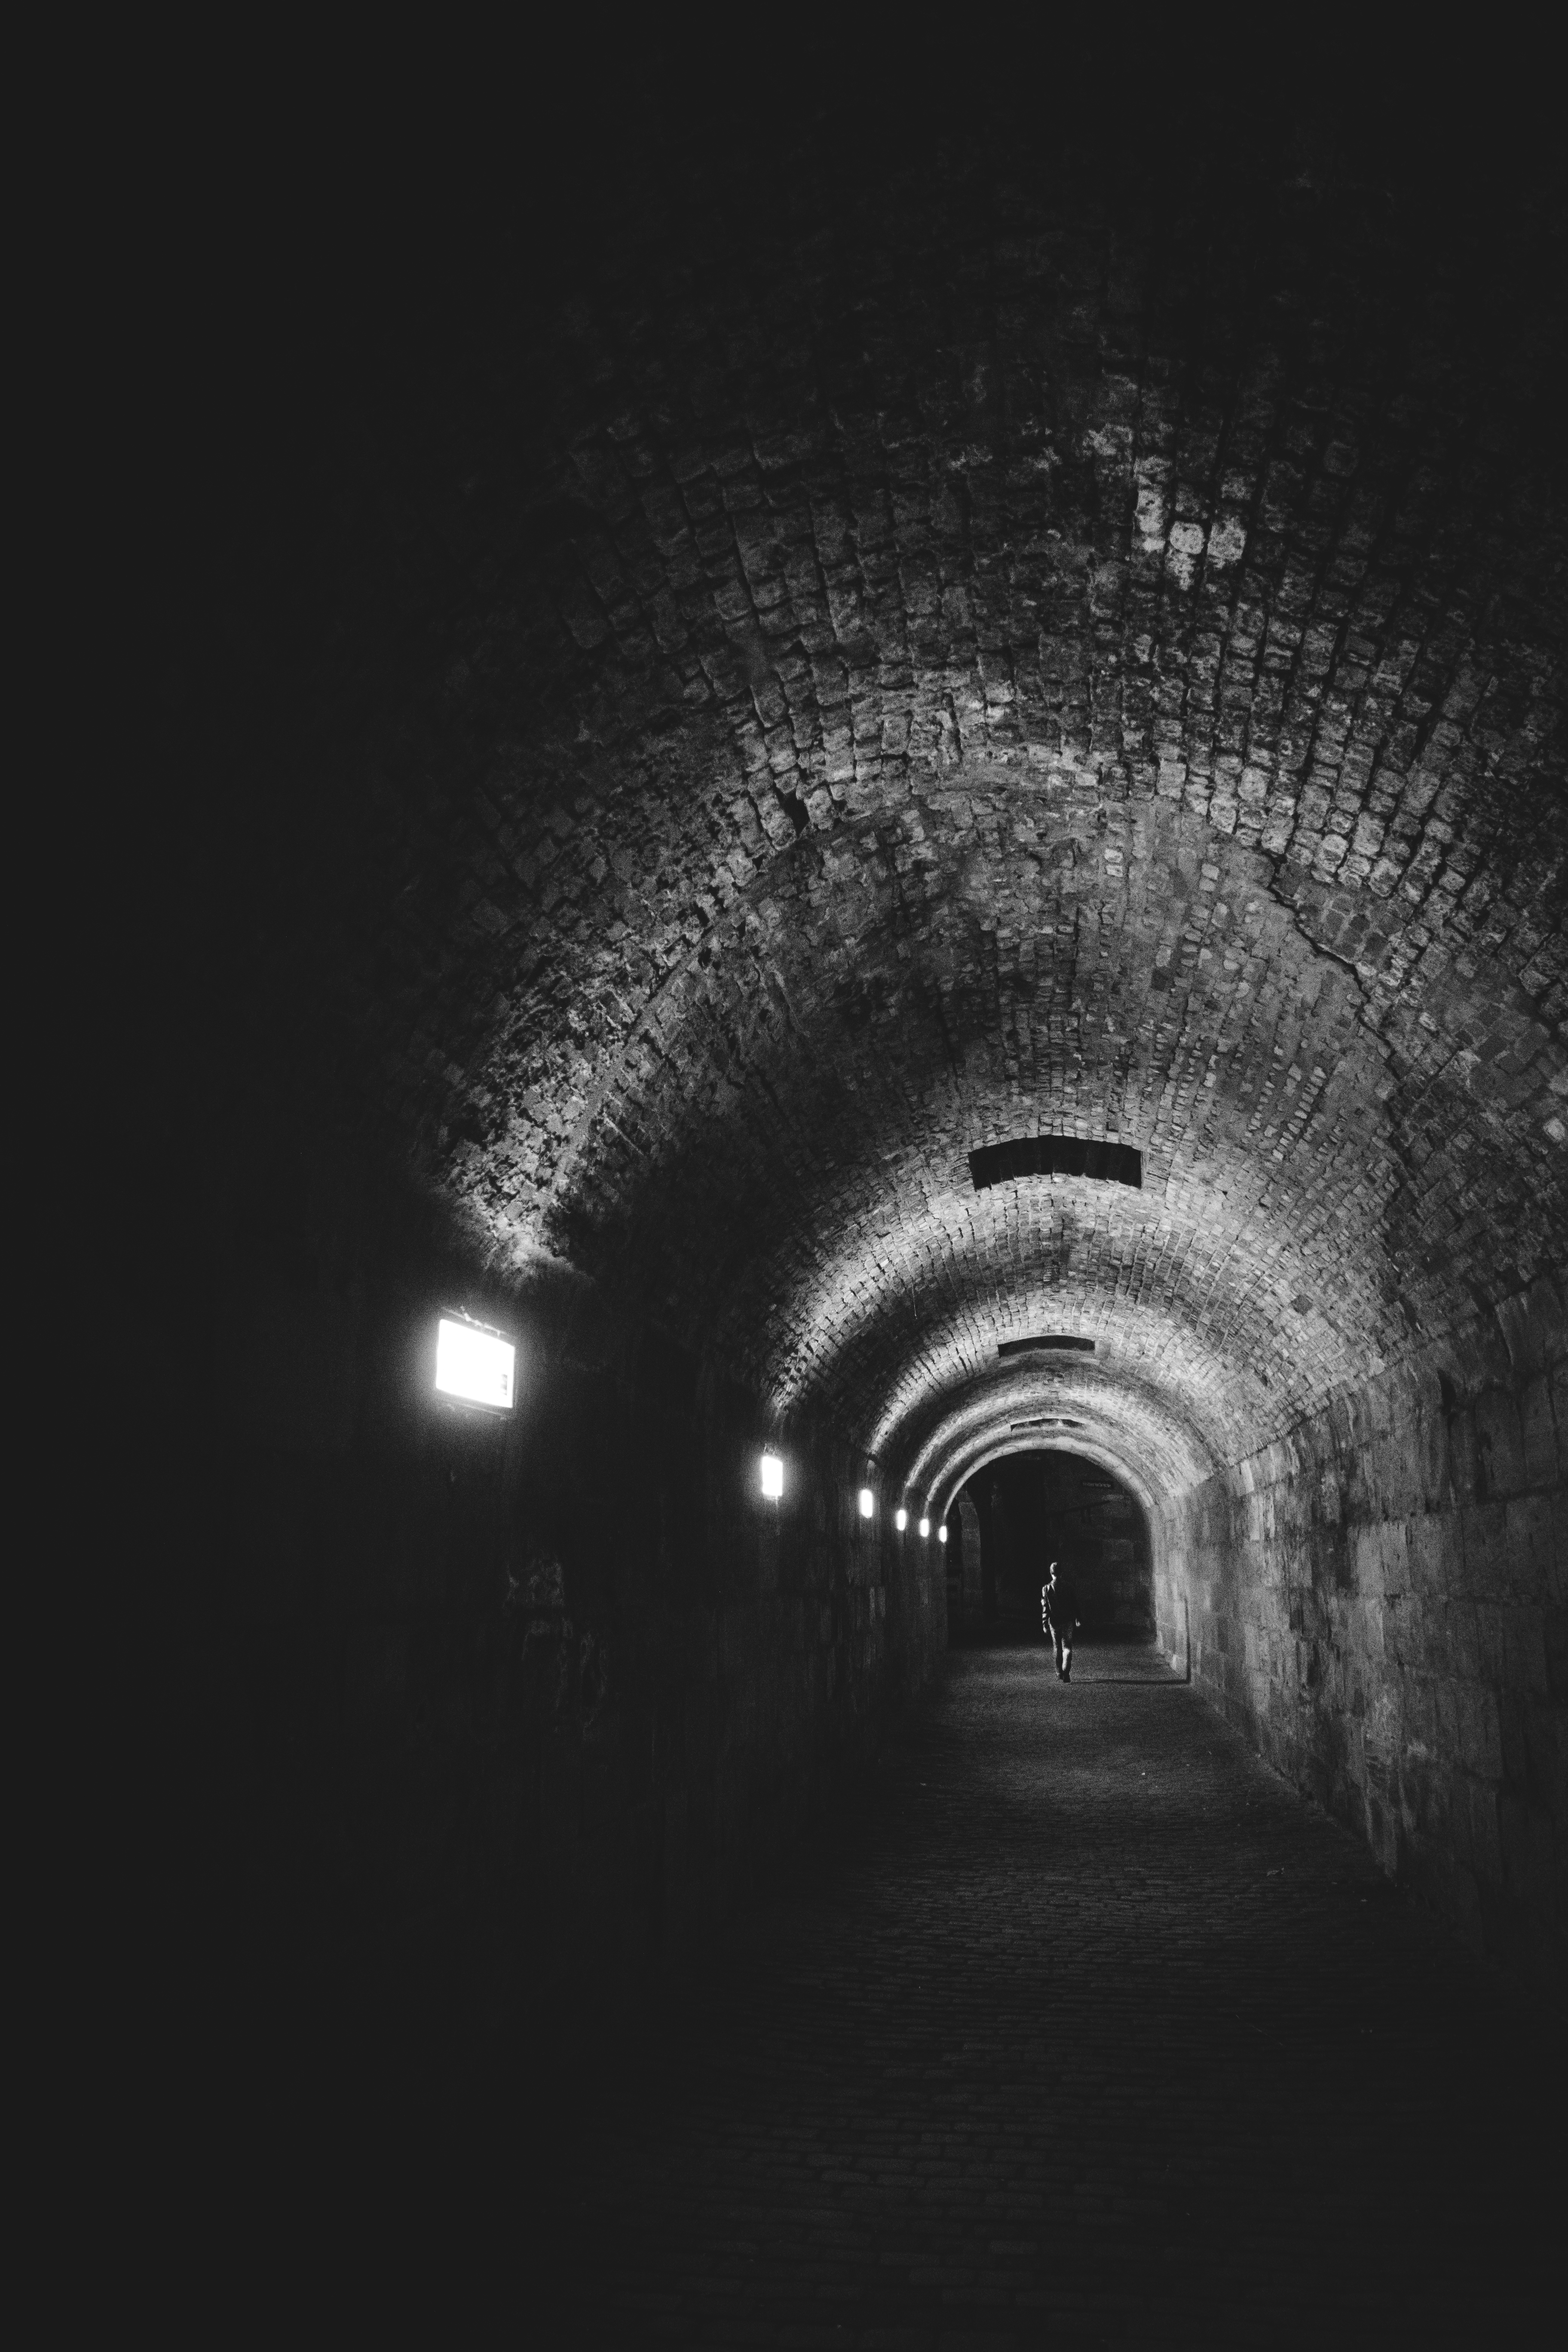
light, black and white, white, night, photography, alone, tunnel, dark, line, castle, darkness, black, monochrome, lighting, circle, scary, infrastructure, symmetry, nrnberg, medievil, sonystreetphotographer, monochrome photography